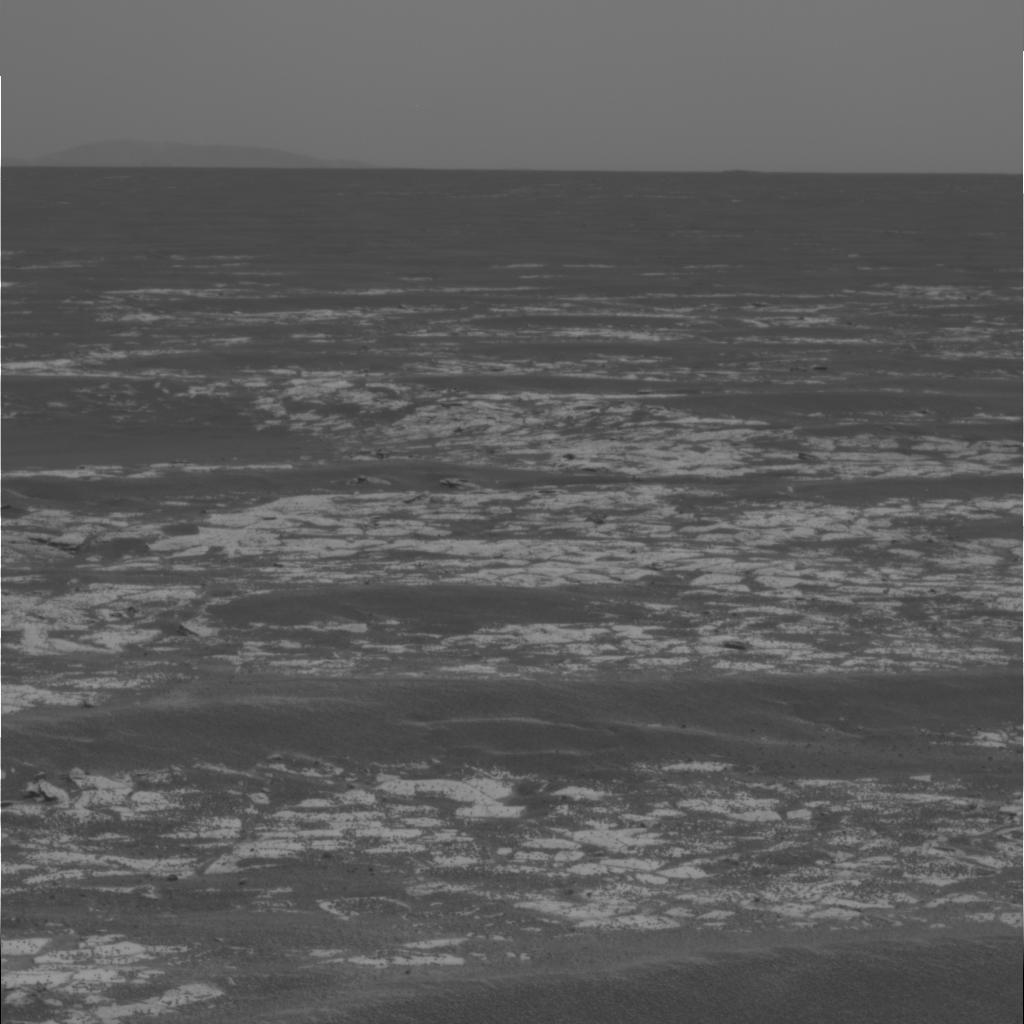
Surface features visible: Rock Outcrops, Rocks (Misc), Soil, Distant Vista, Sky